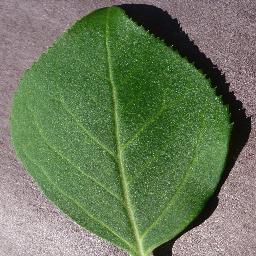
Label: Cherry___healthy